Ōpōtiki District

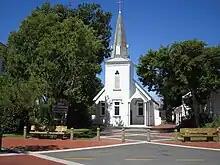
Hiona St Stephen's Anglican Church, completed by Reverend Carl Volkner in the 1860s.

The first contact between local Māori and Europeans was in 1769 when Captain James Cook passed down the Bay of Plenty coast. Early in the nineteenth century, a few European and American traders and whalers began to visit.